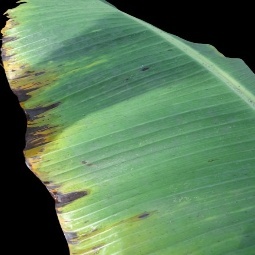
Label: Potassium